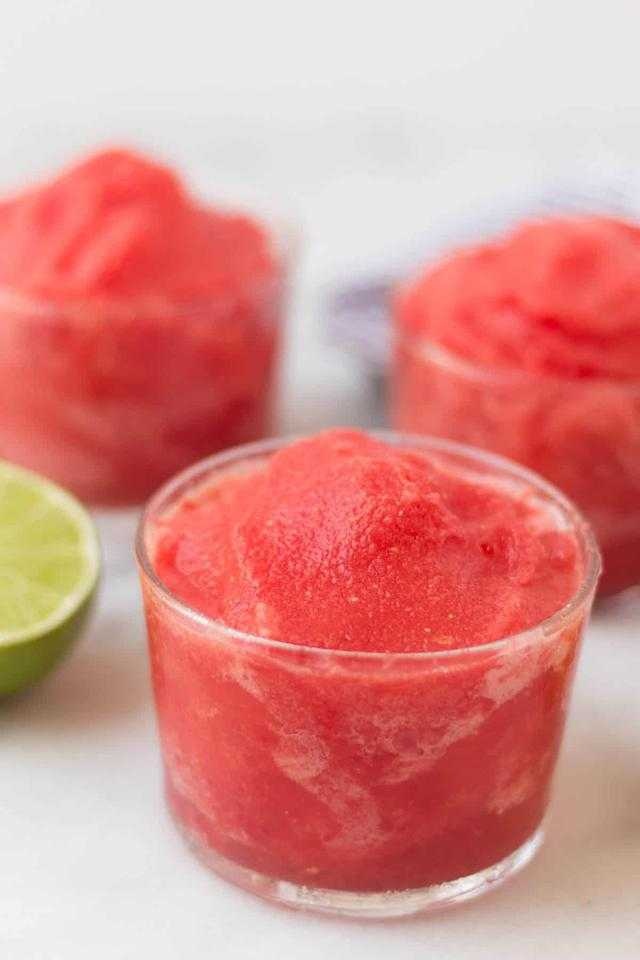
Label: Watermelon